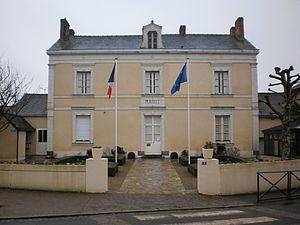
La Chapelle-Saint-Sauveur (Loire-Atlantique, France) - mairie
La Chapelle-Saint-Sauveur est une ancienne commune de l'Ouest de la France, située dans le département de la Loire-Atlantique, en région Pays de la Loire, devenue le 1ᵉʳ janvier 2016, une commune déléguée de la commune nouvelle de Loireauxence.